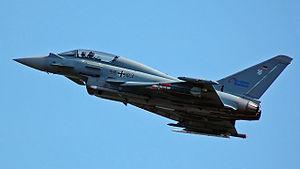
Les relations entre l'Union européenne et la République populaire de Chine sont établies en 1975. L'embargo sur les armes imposé par l'UE à la Chine reste un point majeur de discorde.
Leonardo, anciennement Finmeccanica, est le second groupe industriel italien, un des premiers constructeurs au monde d'hélicoptères civils et l'un des principaux groupes internationaux du secteur aéronautique et spatial. Il est présent dans la défense, les hélicoptères, l'aéronautique, l'espace et l'énergie.